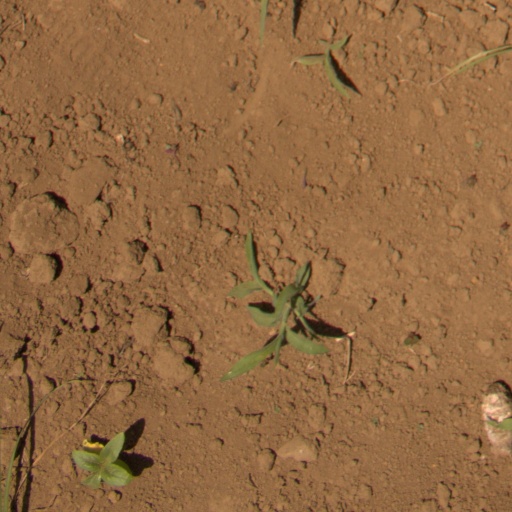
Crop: Jerusalem artichoke